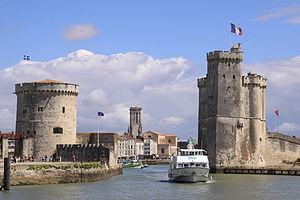
Un bateau de promenades en mer sortant du Port de La Rochelle et passant entre les tours de la Chaîne (à gauche) et Saint-Nicolas (à droite). A l' arrière plan du bassin d' échouage on voit l' église Saint-Sauveur. La Rochelle, Charente Maritime, France.